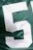
Number: 5